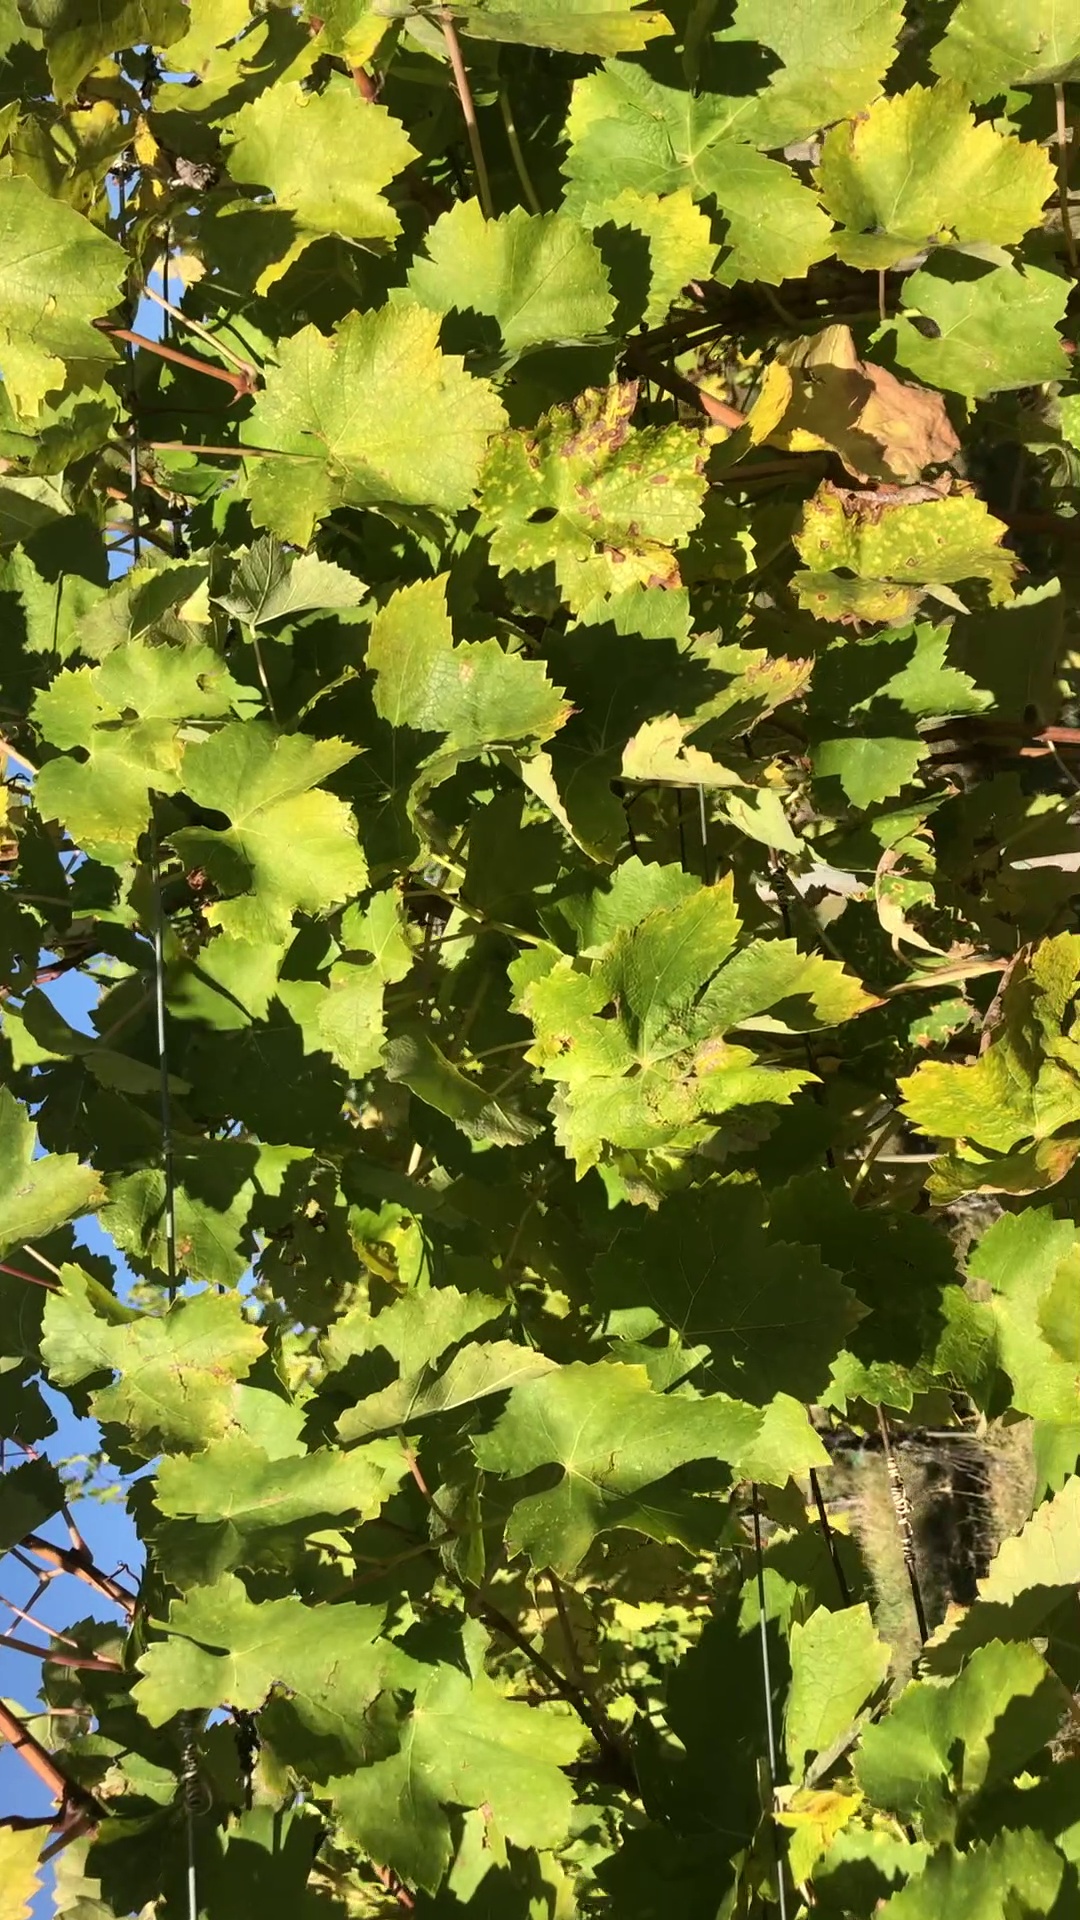
Label: healthy